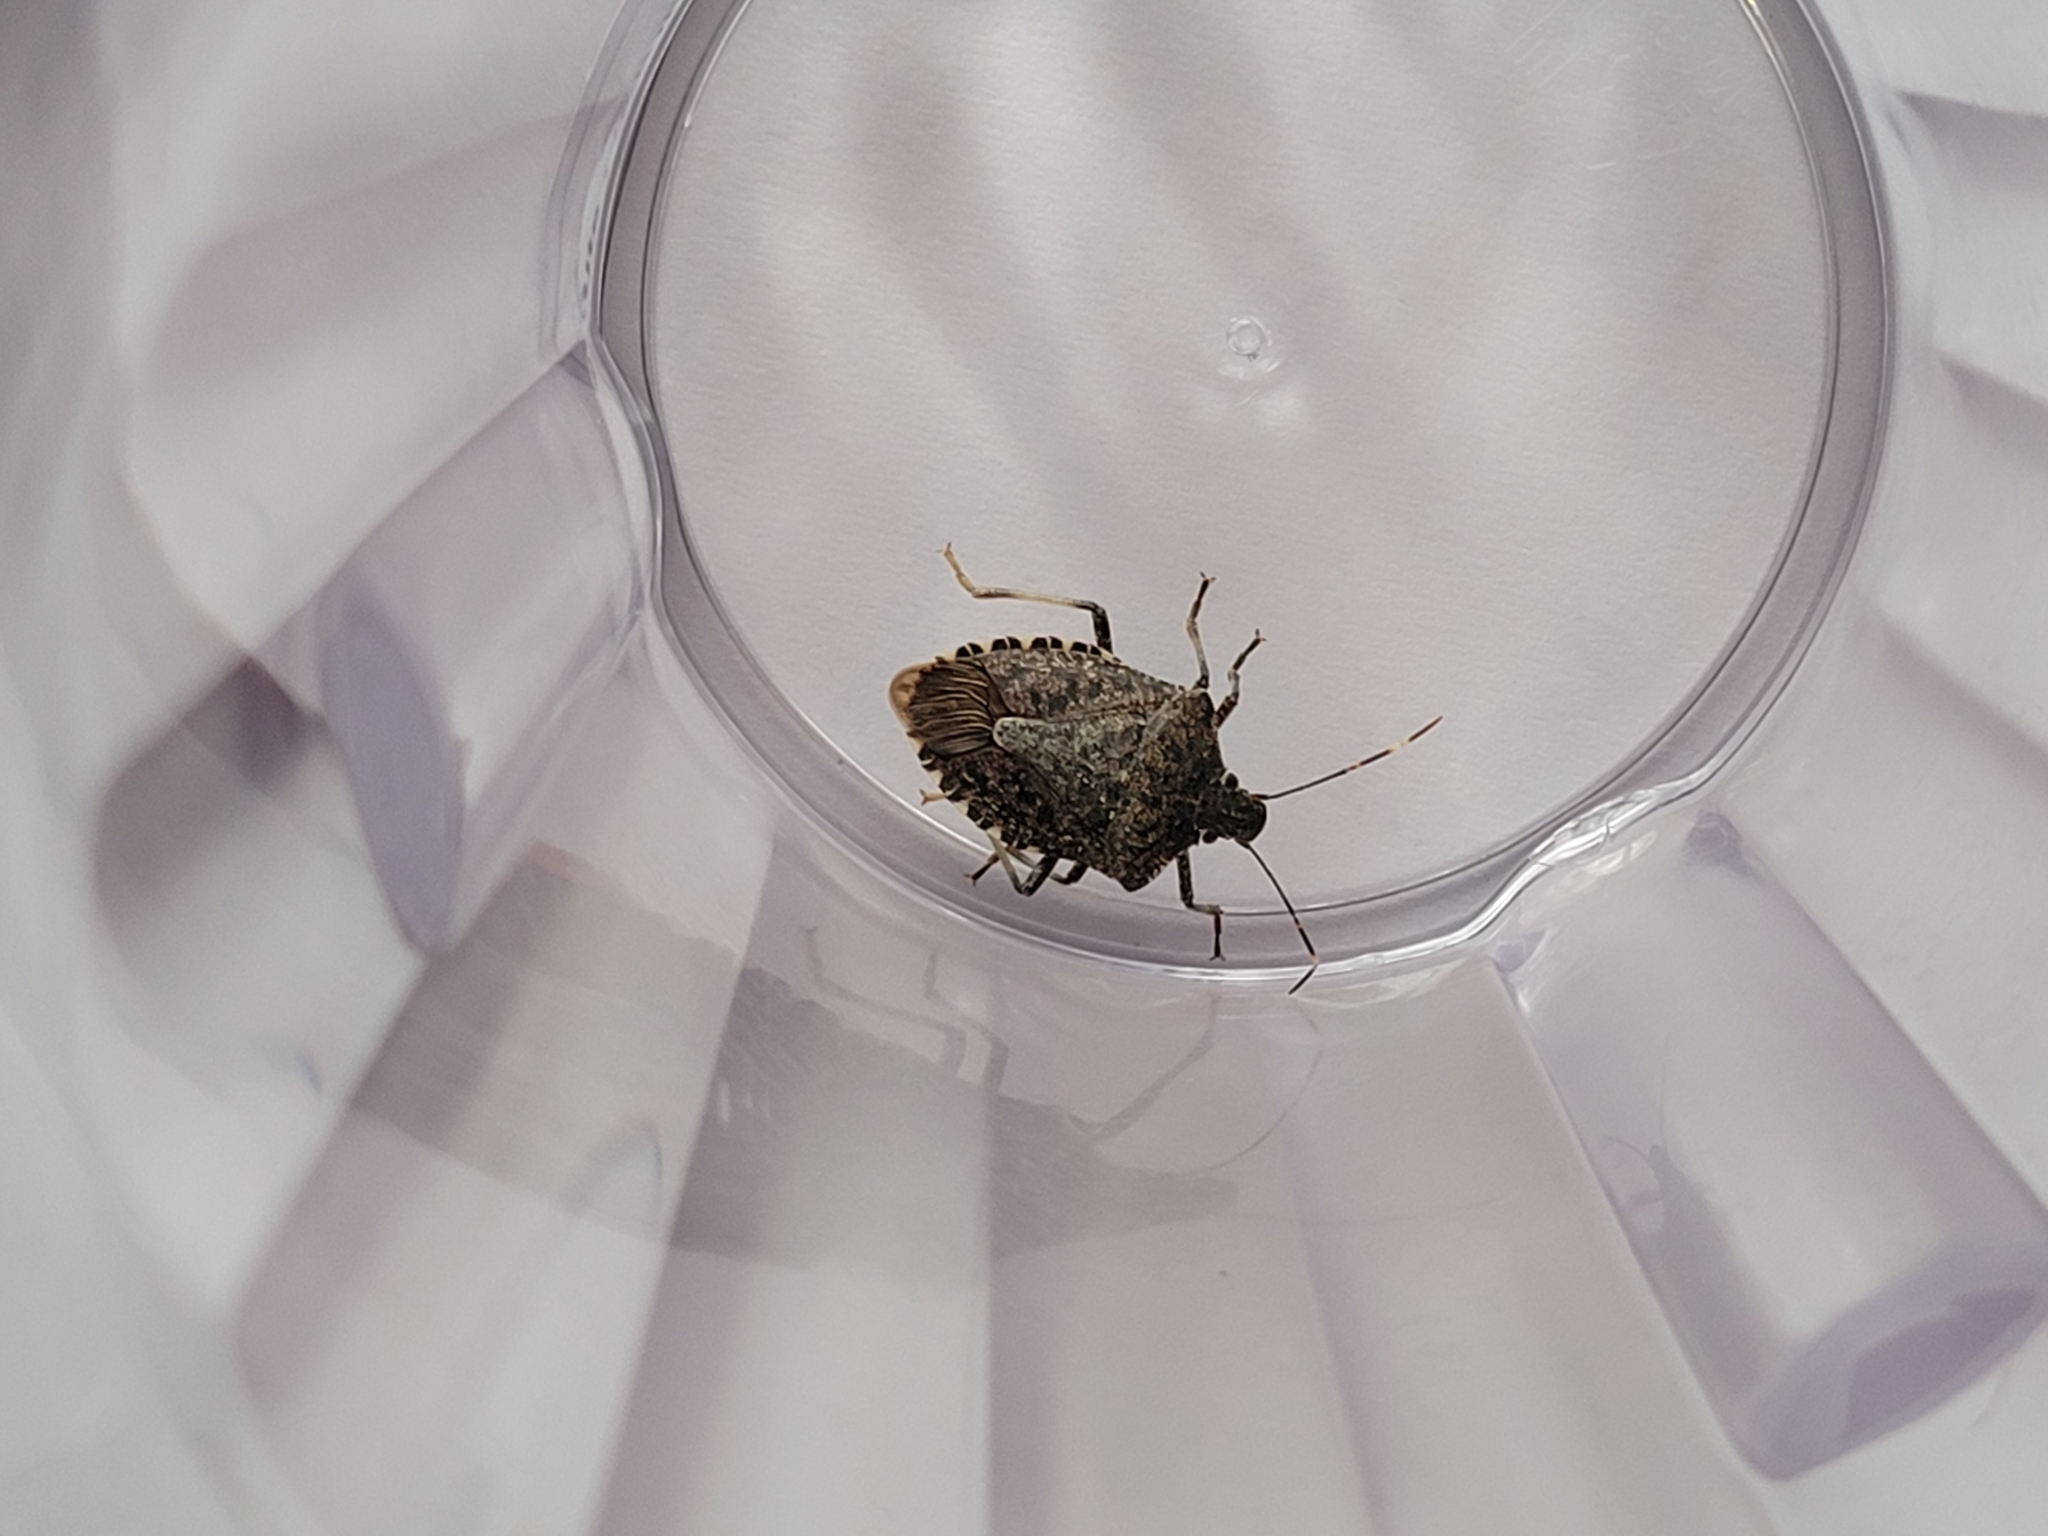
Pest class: stink_bug